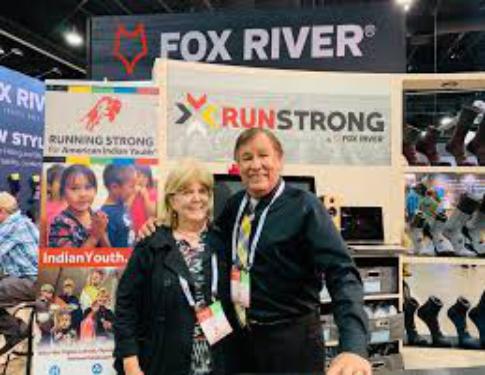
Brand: fox river mills
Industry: Clothes